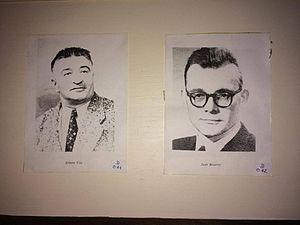
Portrait photo pris au musée de la Résistance à Auch
Le Musée de la Résistance et de la Déportation d'Auch est un musée départemental créé le 5 octobre 1975 et situé à Auch en France. On y trouve de nombreuses pièces et de grandes collections d'objets de la Seconde Guerre mondiale.